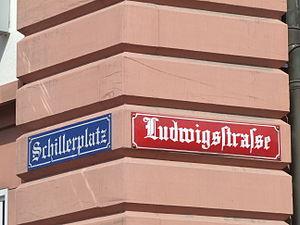
La rue Ludwigsstraße, rue piétonne de 250 mètres de long, est la principale rue commerçante de Mayence.